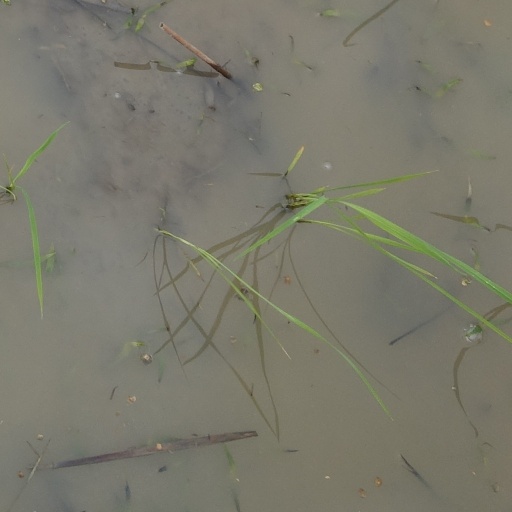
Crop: rice